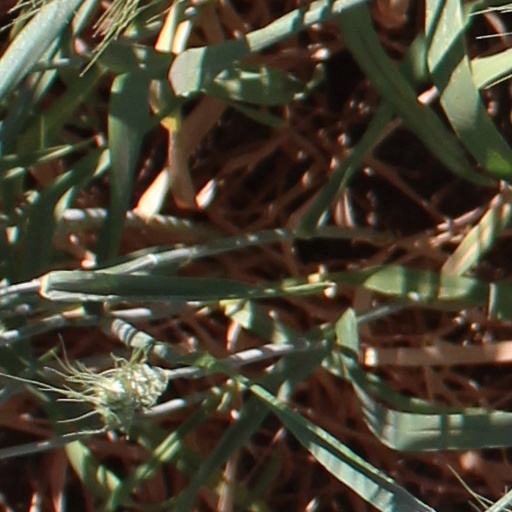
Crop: wheat